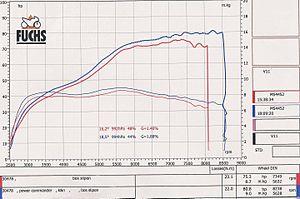
Une courbe de puissance moteur représente la puissance fournie par un moteur, généralement en fonction de son régime. Elle peut être réalisée par le constructeur d'un véhicule ou dans un garage spécialisé à la demande d'un particulier.
Le terme « moteur à combustion et explosion » désigne tout type de moteur à combustion interne à pistons alternatifs ou rotatifs, Diesel ou à allumage commandé dans lesquels les gaz brûlent avec un front de flamme dont la vitesse est, normalement, inférieure à celle du son.